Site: brandenburg
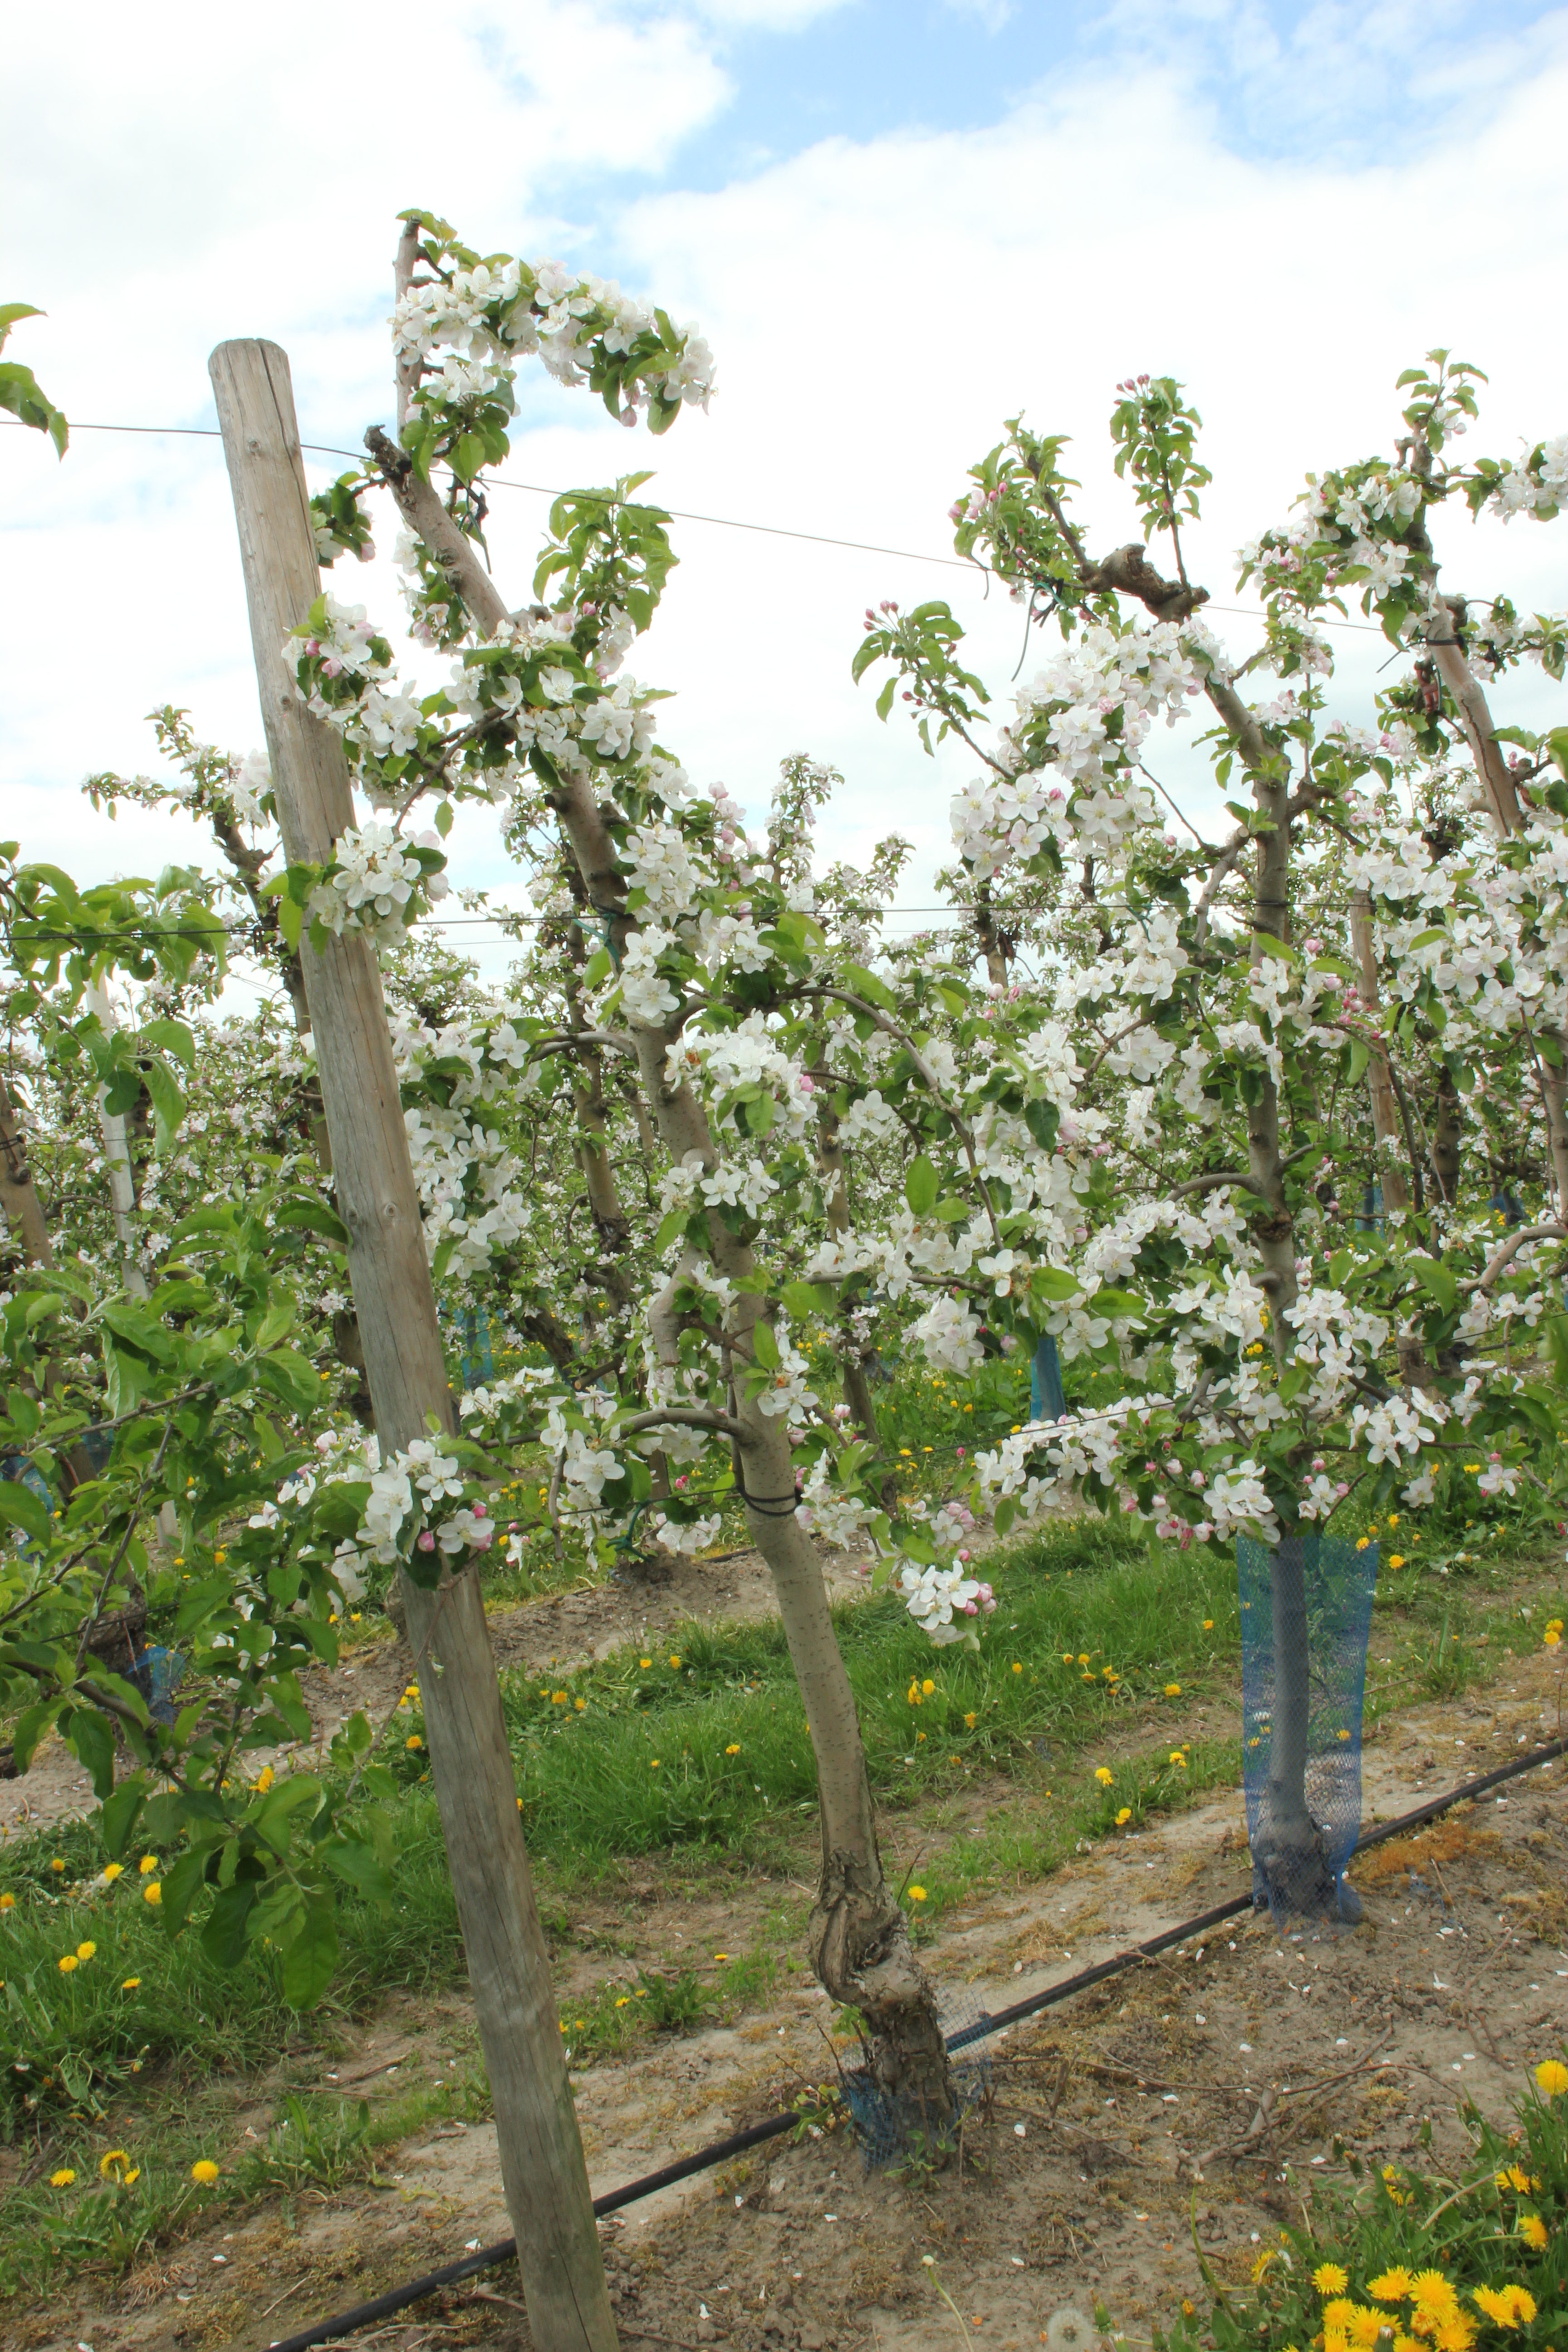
Growth stage (BBCH 65): Flowering